Derrick Henry

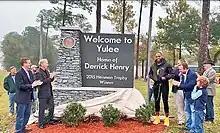
Derrick Henry being honored in his hometown of Yulee, FL

With the Titans finishing the season 9–7, the team narrowly clinched a wild-card spot for the #6 seed. In the against the defending Super Bowl champion Patriots, which was played on his 26th birthday, Henry rushed for over 100 yards and a touchdown in the first half, finishing with 182 yards (the most ever against a Bill Belichick-led team, and the third most ever in a postseason road game) and a 22-yard reception in the 20–13 road victory. Henry became the first rushing champion with a 100-yard playoff game since Terrell Davis in 1998, the first to win a playoff game since LaDainian Tomlinson in 2007, and the second Titan with multiple post-season 100+ rushing games. He also broke his own franchise record for most yards-from-scrimmage with 204. During the against the Baltimore Ravens, Henry rushed 30 times for 195 yards and threw a three-yard touchdown pass to wide receiver Corey Davis in the 28–12 road victory. He became the second player in NFL history with three postseason games with at least 150 rushing yards, joining Terrell Davis, who had four. In addition, he became the only player with at least 175 rushing yards in consecutive games. Davis is the only other with two such games in a career.